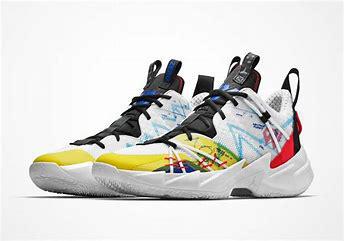
Brand: Jordan
Model: Why Not ZER0 3